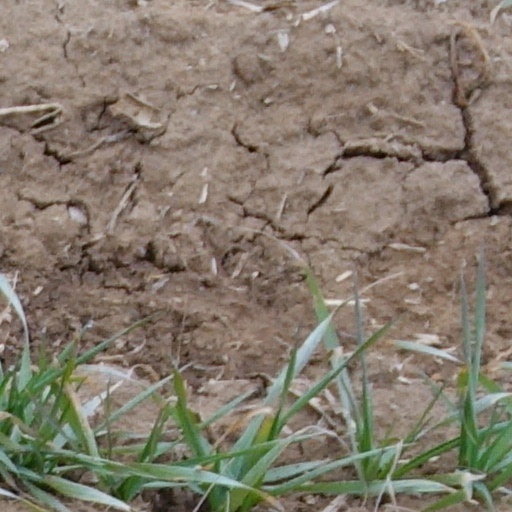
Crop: wheat